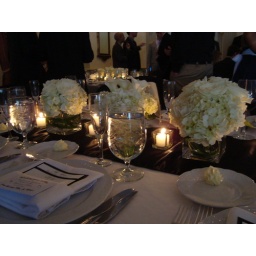
Table-setting in white with black accent trimming and white hydrangeas